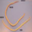
Label: worm